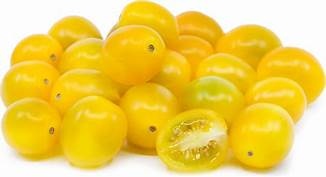
Label: grape